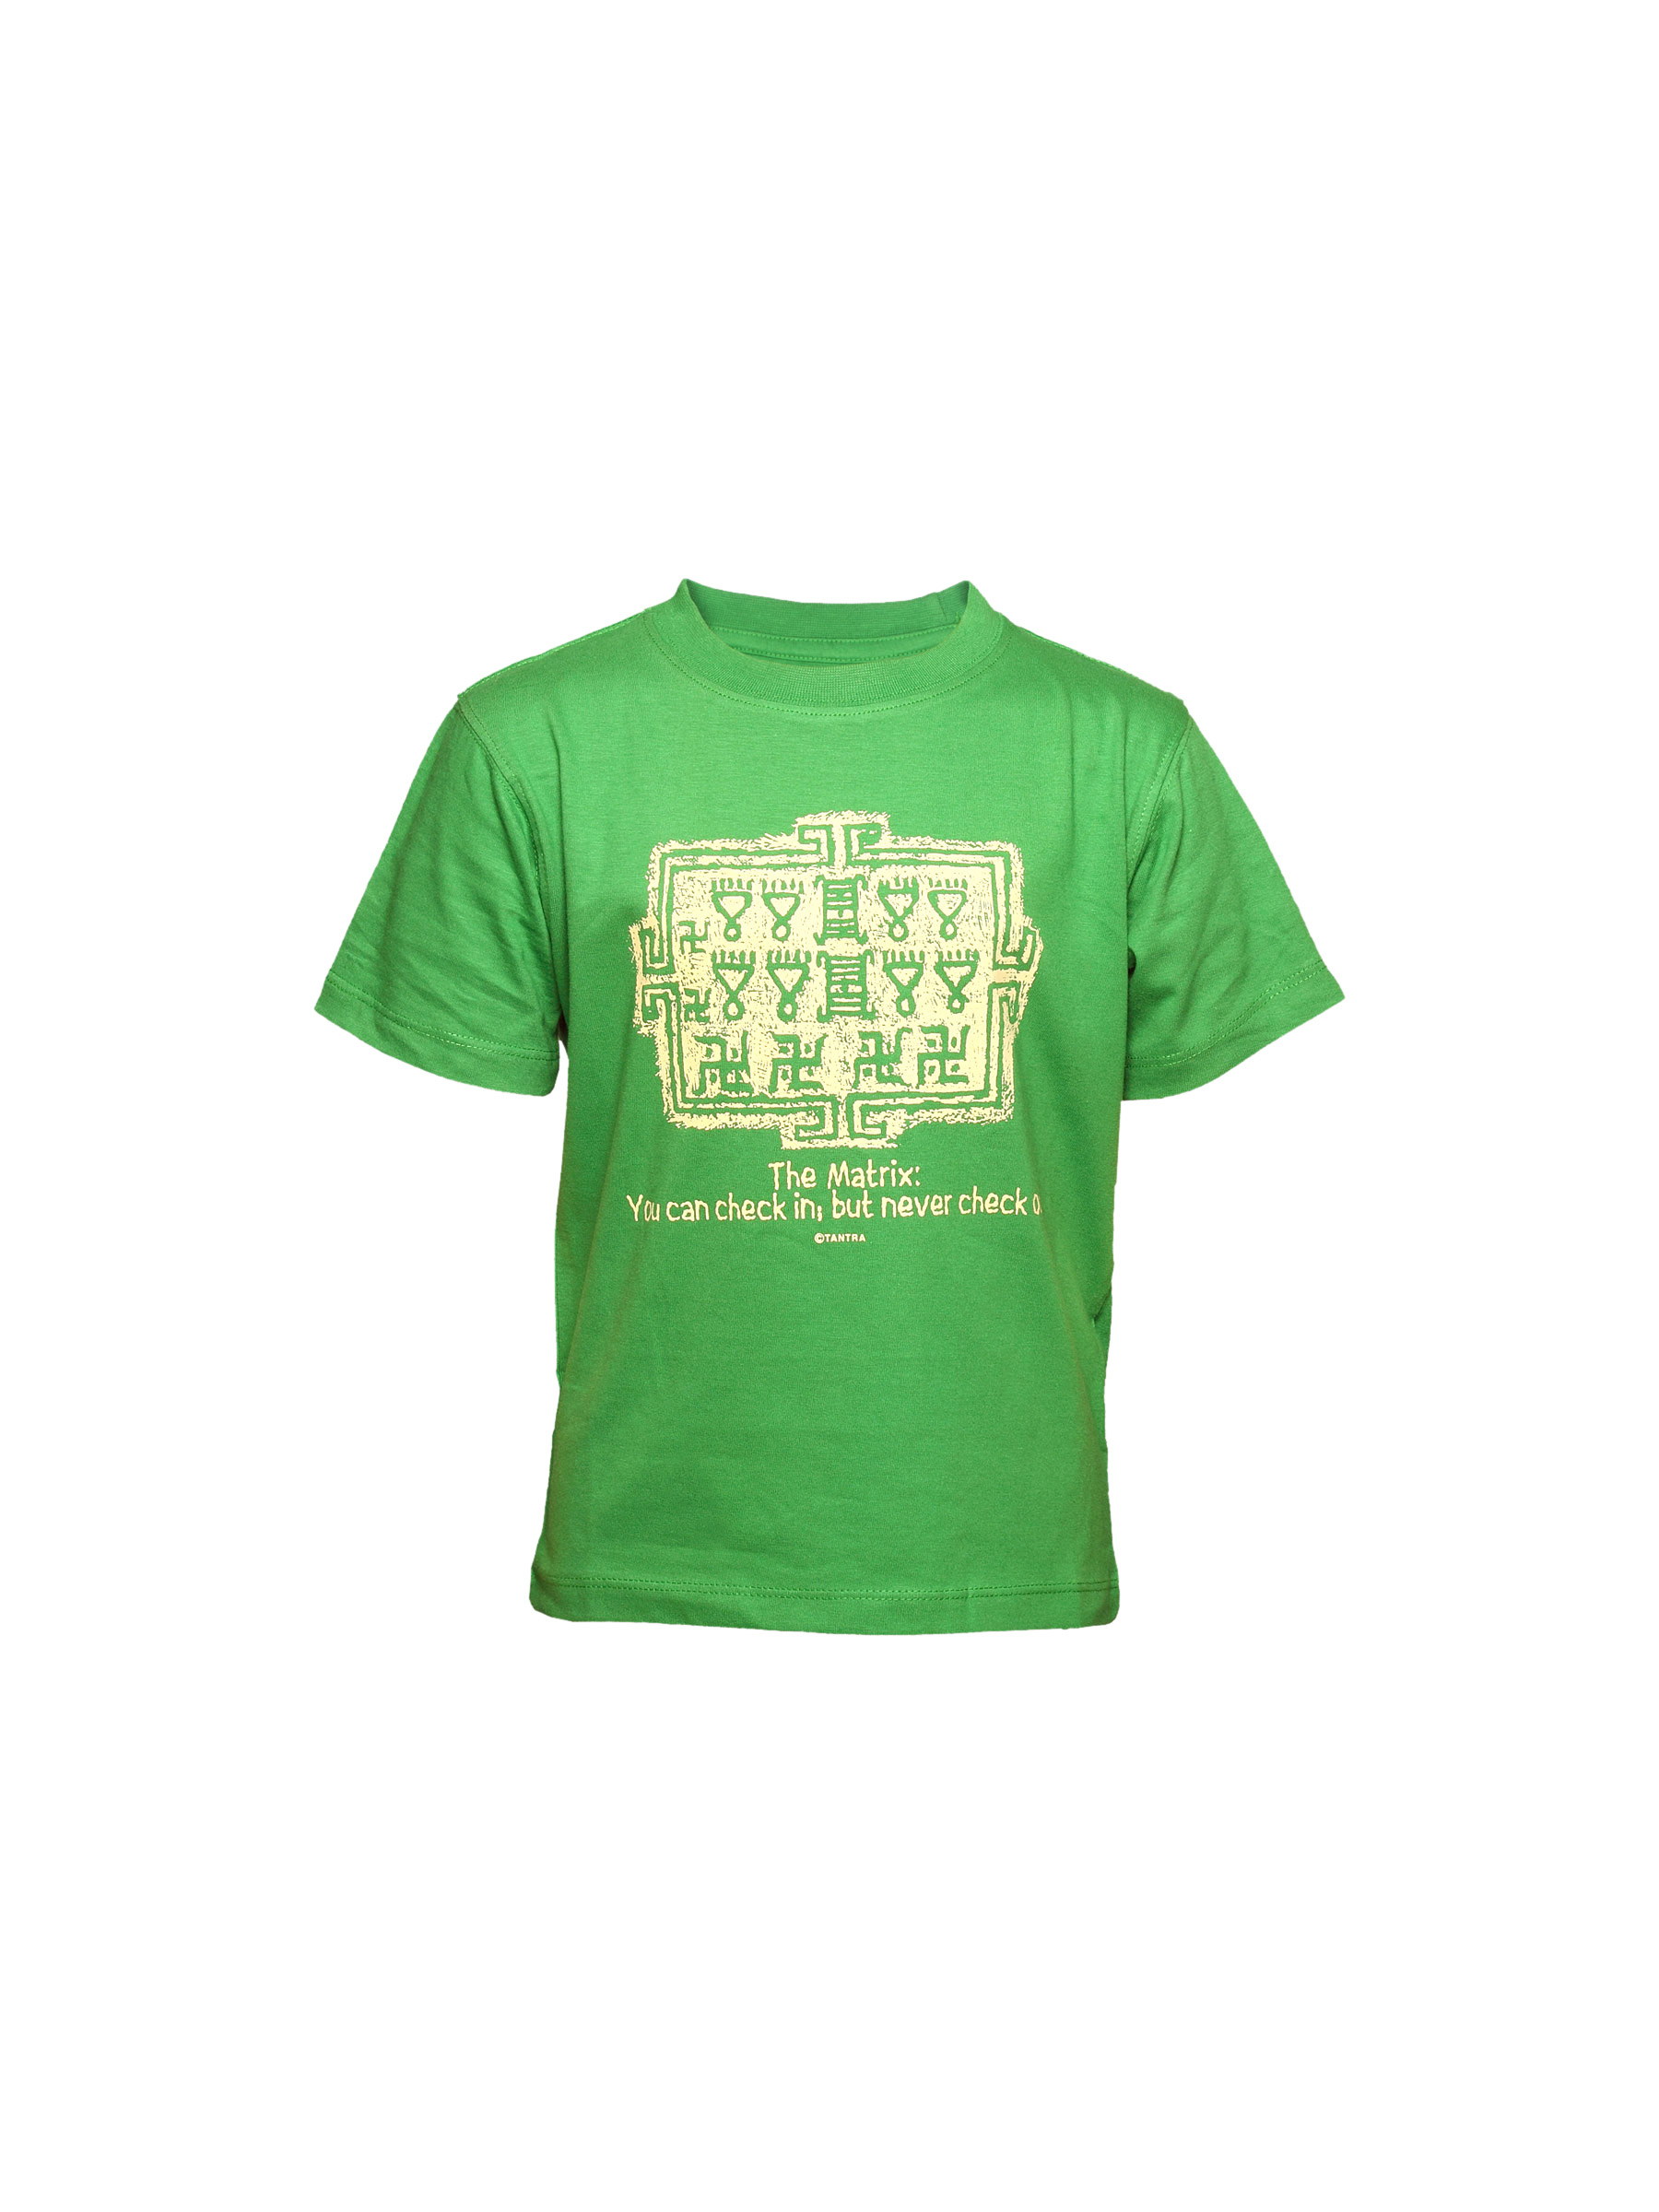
Tantra Kid's Unisex The Matrix Green Kidswear
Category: Apparel / Topwear / Tshirts
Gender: Unisex
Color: Green
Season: Summer 2011
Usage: Casual